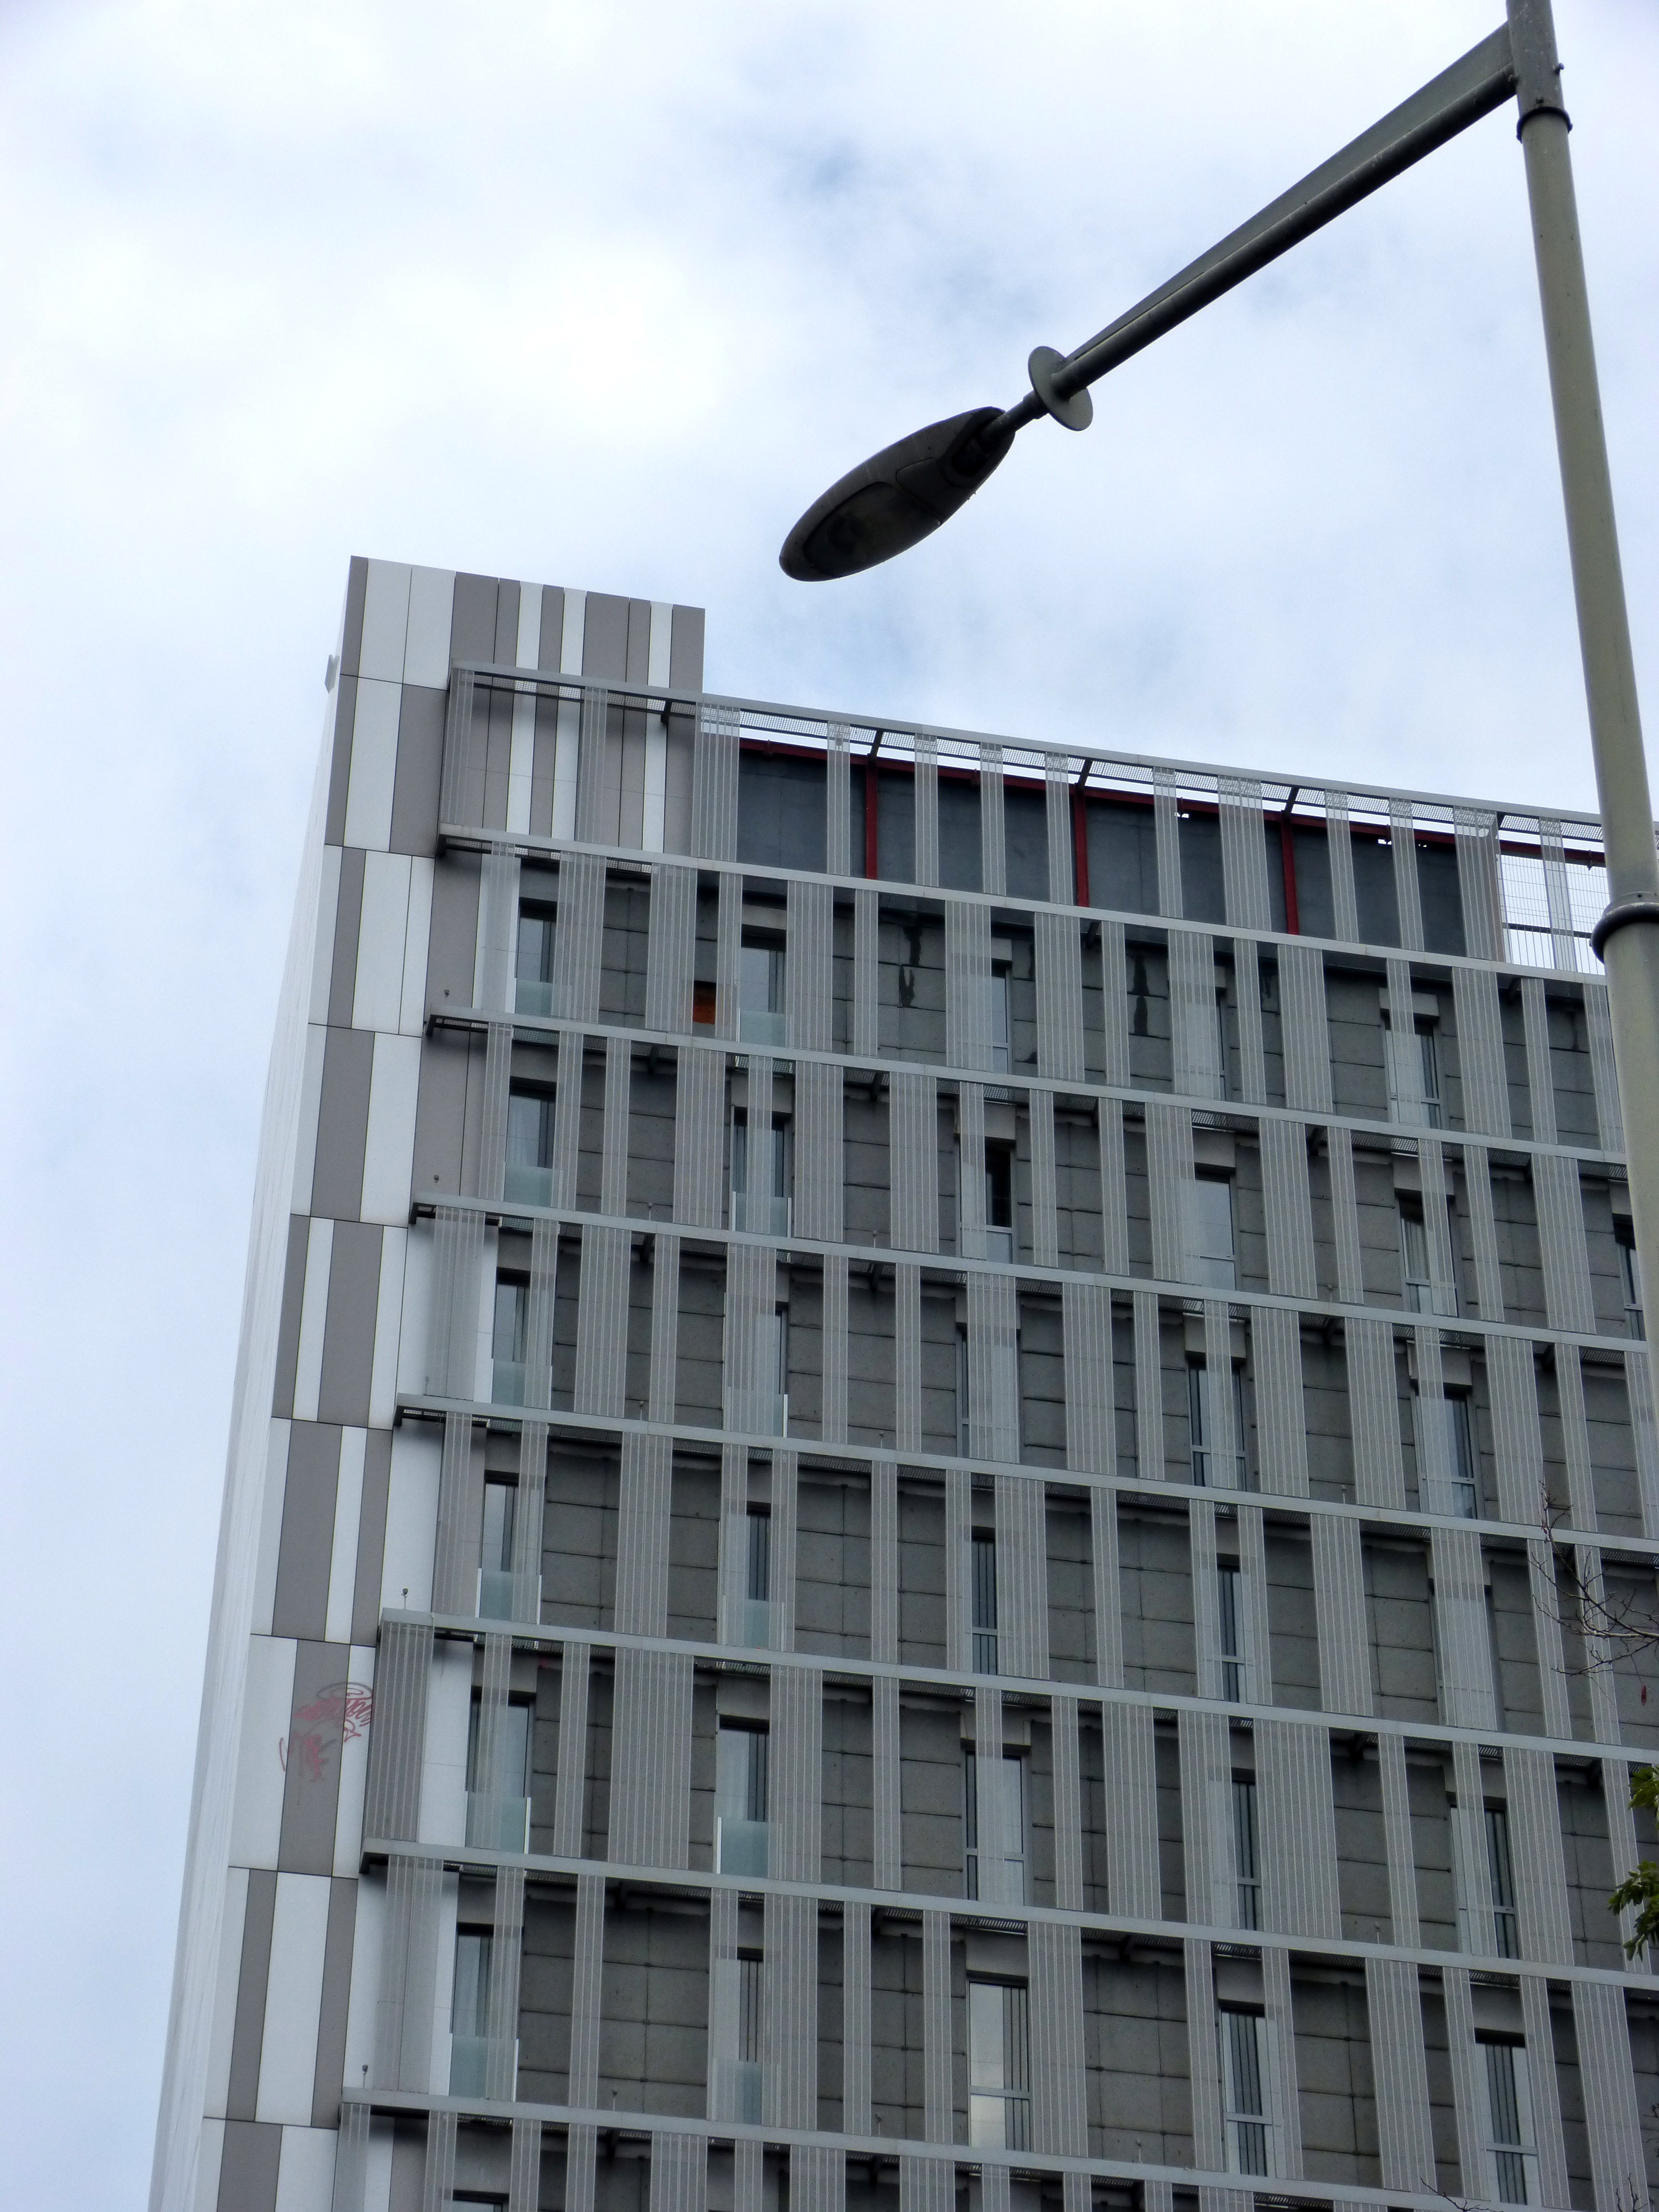
architecture, building, city, skyscraper, tower, facade, barcelona, modern, tower block, modern architecture, modern building, condominium